Bell CH-146 Griffon

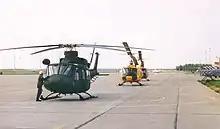
The first CH-146 Griffon arrives at 417 Squadron, CFB Cold Lake. It is parked on the flightline with the CH-118 it is to replace.

The Griffon can be equipped with various specialized bolt-on mission kits which can enhance its performance, from increasing range to improving protection against enemy fire, etc.